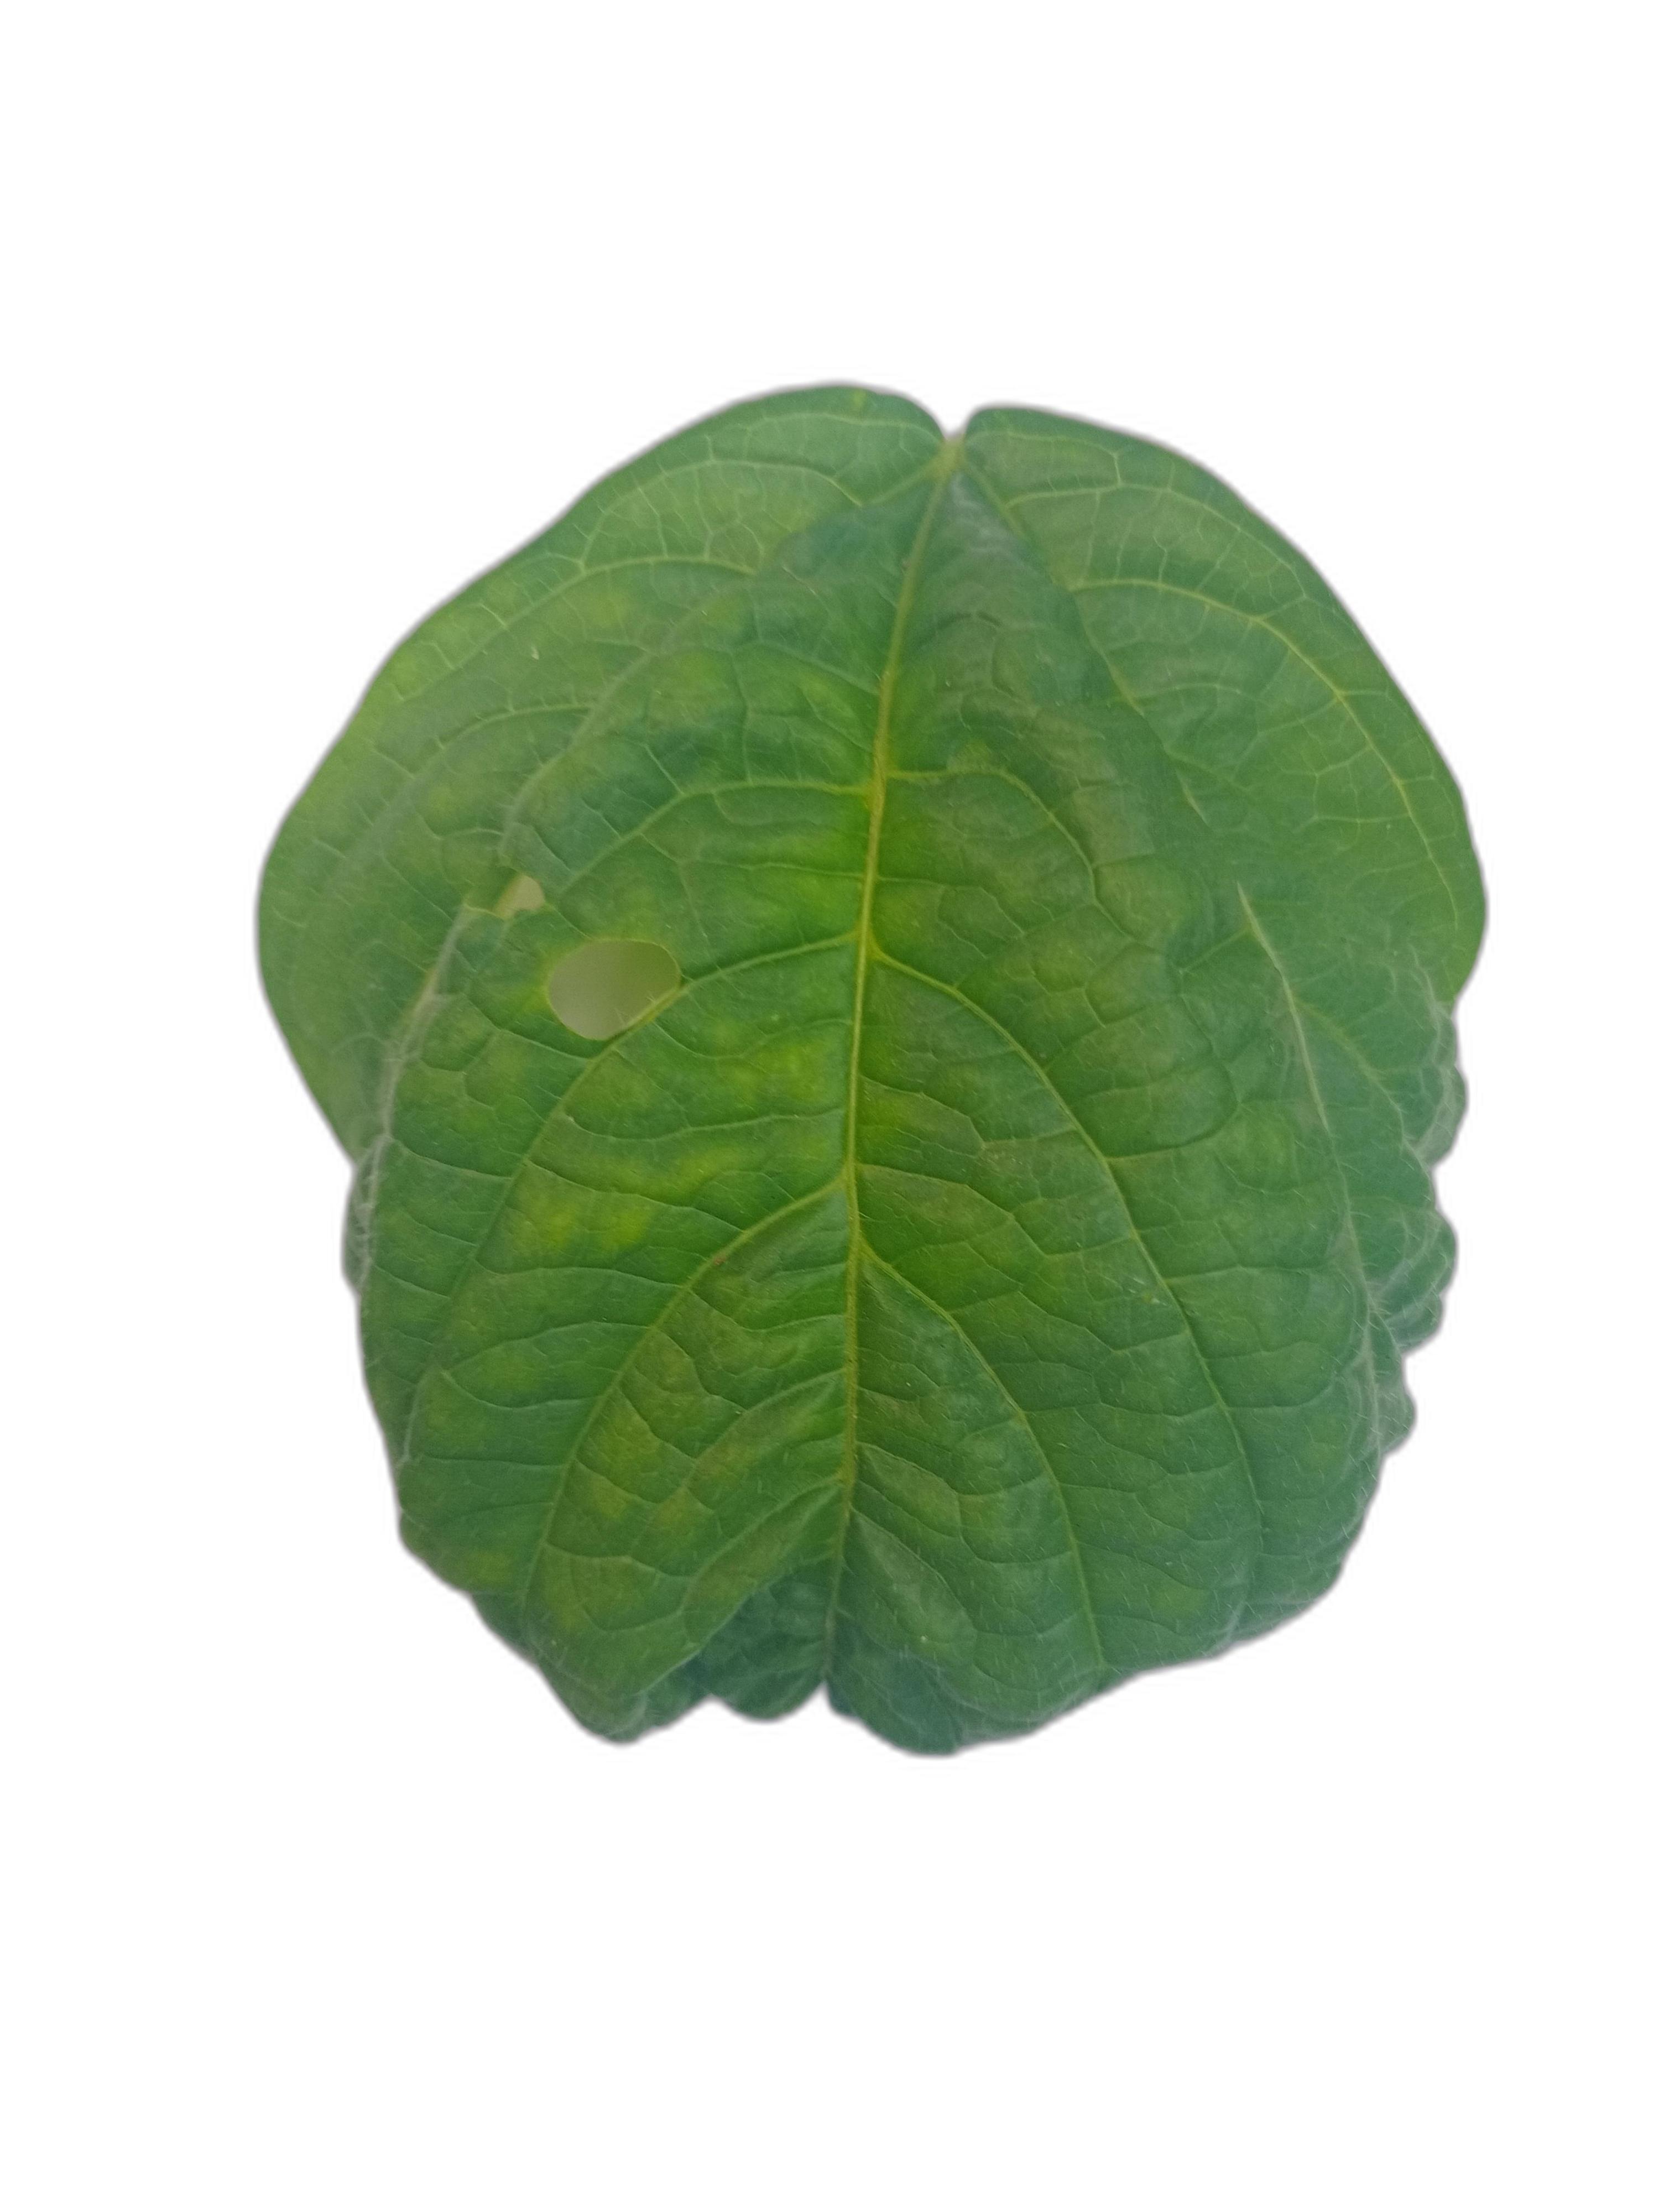
Label: Leaf Crinkle